Government of Thailand

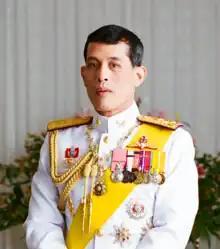
King Maha Vajiralongkorn has been on the throne since 2016.

King Vajiralongkorn (Rama X) of Thailand has reigned since the death of his father Bhumibol Adulyadej (Rama IX) on 13 October 2016; exercising limited rule since 1 December 2016 . He is the head of state, aided in his duties by the Privy Council of Thailand. The constitution stipulates that although the sovereignty of the state is vested in the people, the king will exercise such powers through the three branches of the Thai government. Under the constitution the king is given very little power, but remains a figurehead and symbol of the Thai nation. As the head of state, however, he is given some powers and has a role to play in the workings of government. According to the constitution, the king is head of the armed forces. He is required to be Buddhist as well as the defender of all faiths in the country. The king also retained some traditional powers such as the power to appoint his heirs, the power to grant pardons, and the royal assent.